North Plant City Residential District

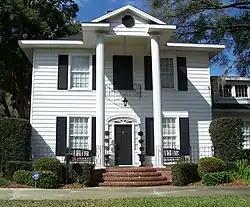

The North Plant City Residential District is a U.S. historic district (designated as such on May 27, 1993) located in Plant City, Florida. The district is bounded by Herring, Wheeler, Tever and Palmer Streets. It contains 73 historic buildings.